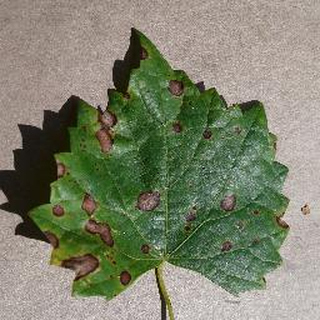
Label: grape_black_rot